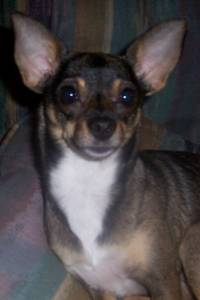
Breed: chihuahua